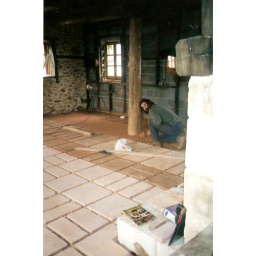
Making floor tiles in kitchen Fabrice